Polaris Building

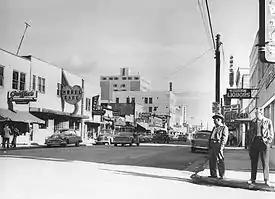
Looking east, down Second Avenue from Cushman Street in 1955. In the background is the Polaris Building.

The early 1950s were a period of unprecedented growth in Fairbanks as the federal government invested in upgrading Alaska's defenses for the Cold War. Both the Ladd Field and Eielson Air Force Bases saw increases in construction and additional personnel. The economic impact of this was significant and Fairbanks faced a housing shortage, which in turn sparked a building boom. It was at this time, in 1952, that the Polaris building was constructed to create apartments in downtown Fairbanks.